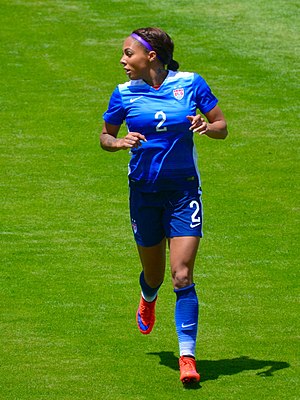
Sydney Leroux
Leroux med USA i 2015.
Sydney Rae Leroux Dwyer er en professionel fodholdspiller og olympisk guldvinder fra USA. Hun spiller som angriber for Utah Royals FC og før det spillede hun for FC Kansas City i National Women's Soccer League. Efter at hun havde repræsenteret Canada på forskellige ungdomslandshold, valgte hun at spille for USAs U/20 kvindefodboldlandshold fra 2008 og i 2012 fik hun debut på USA's seniorlandshold. Leroux har spillet over 75 kampe for A-landsholdet og var en del af truppen som vandt guld ved sommer-OL 2012 i London og ved VM i fodbold for kvinder 2015.